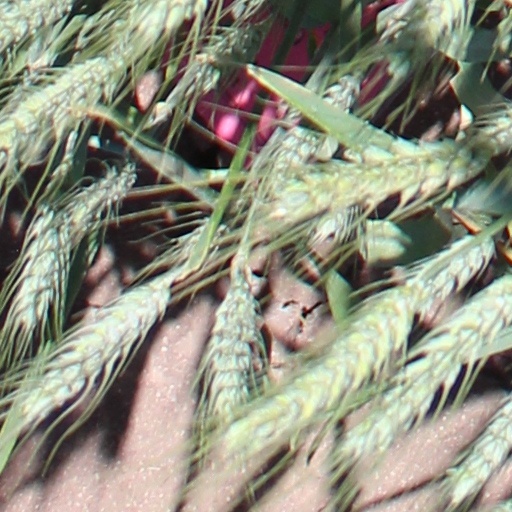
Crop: wheat